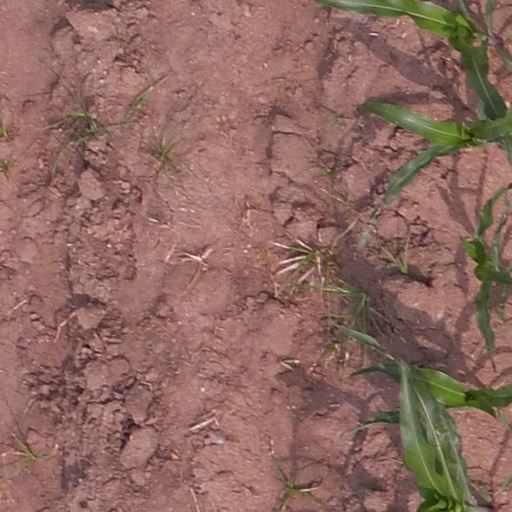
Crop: maize; corn